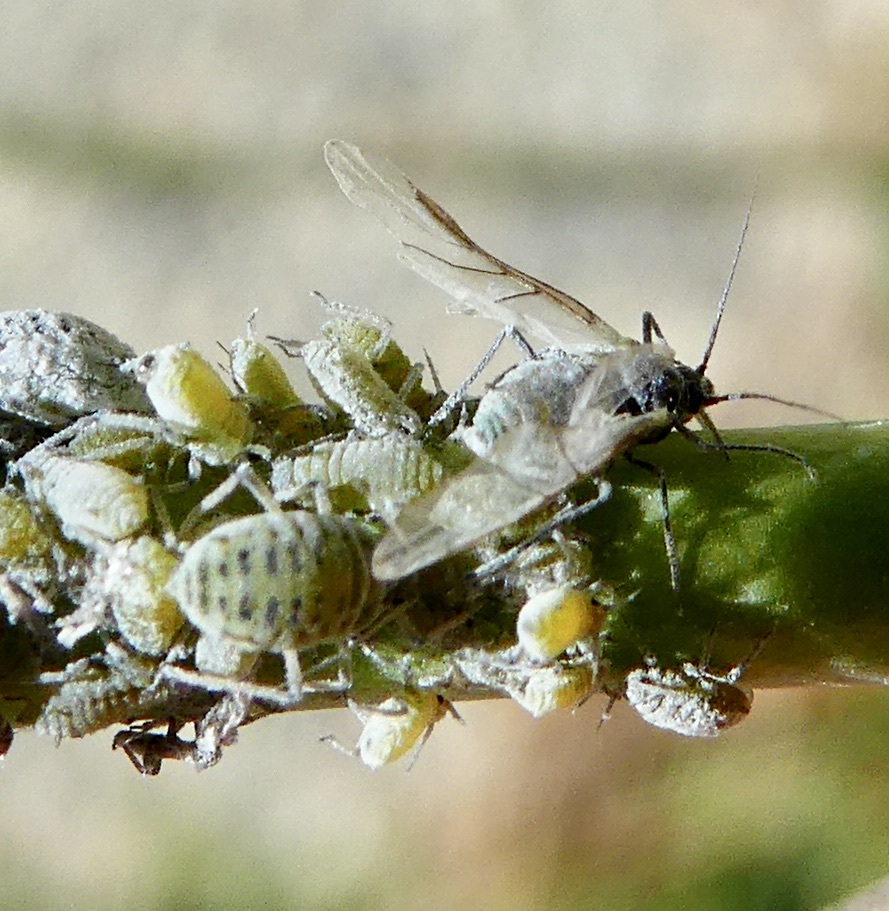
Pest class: cabbage_aphid